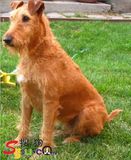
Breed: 200-n000008-Airedale